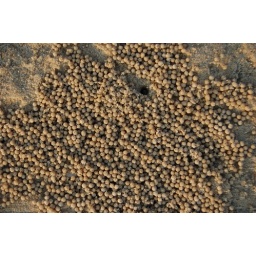
Balls of sand rolled by foraging crabs on the beach in Krabi